Petone Settlers Museum

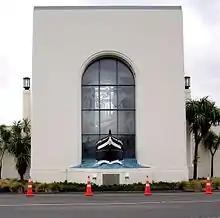
Petone Settlers Museum in 2005

The Wellington Centennial Provincial Memorial building is located on the Petone (originally 'Pito-one', or 'end of the sandy beach') foreshore and memorialises the site where local Māori welcomed the first ship carrying organised British settlers to Wellington on 22 January 1840. The positioning of the building is approximate, rather than precise.